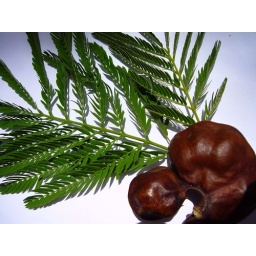
Lovely brown seed pods I found along the road in Hermosa.